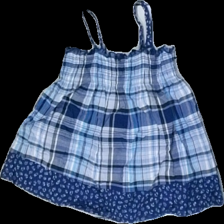
View: back
Type: Top
Category: Children
Brand: Not in the list
Brand text on label: Cherokee.
Colors: Blue, White, Black, Multicolor
Material: 100% cott
Pattern: Other
Cut: Regular, Loose
Size: 110
Season: All
Price range: 50-100
Recommended usage: Reuse
Description: Blue, white and black plaid and floral toddler top from Cherokee., size 5T (98-110). Good condition.